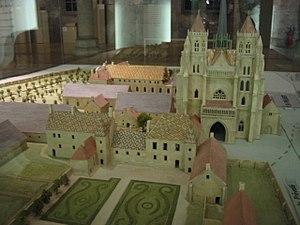
Maquette de l'ancienne abbaye Saint-Bénigne de Dijon au musée archéologique de Dijon